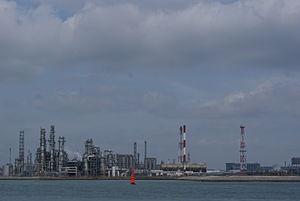
Le secteur de l’énergie à Singapour est très développé, notamment car Singapour est un point important de transit et de raffinage pétrolier.
Pulau Ayer Chawan est une île située au Sud de l'île principale de Singapour.
La raffinerie de Jurong - Pulau Ayer Chawan est un complexe de raffinage détenu par ExxonMobil et situé dans la cité-État de Singapour. D'une capacité de raffinage de 605 000 barils par jour, c'est l'une des plus importantes raffineries au monde et la plus grande du groupe ExxonMobil.